Championship Surfer

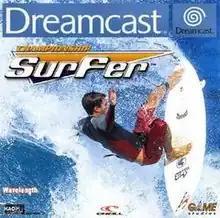
European Dreamcast cover art

Championship Surfer is an extreme sports video game developed by Krome Studios, published by Mattel Interactive in North American and GAME Studios in Europe, and released for Microsoft Windows, PlayStation and Dreamcast in 2000.